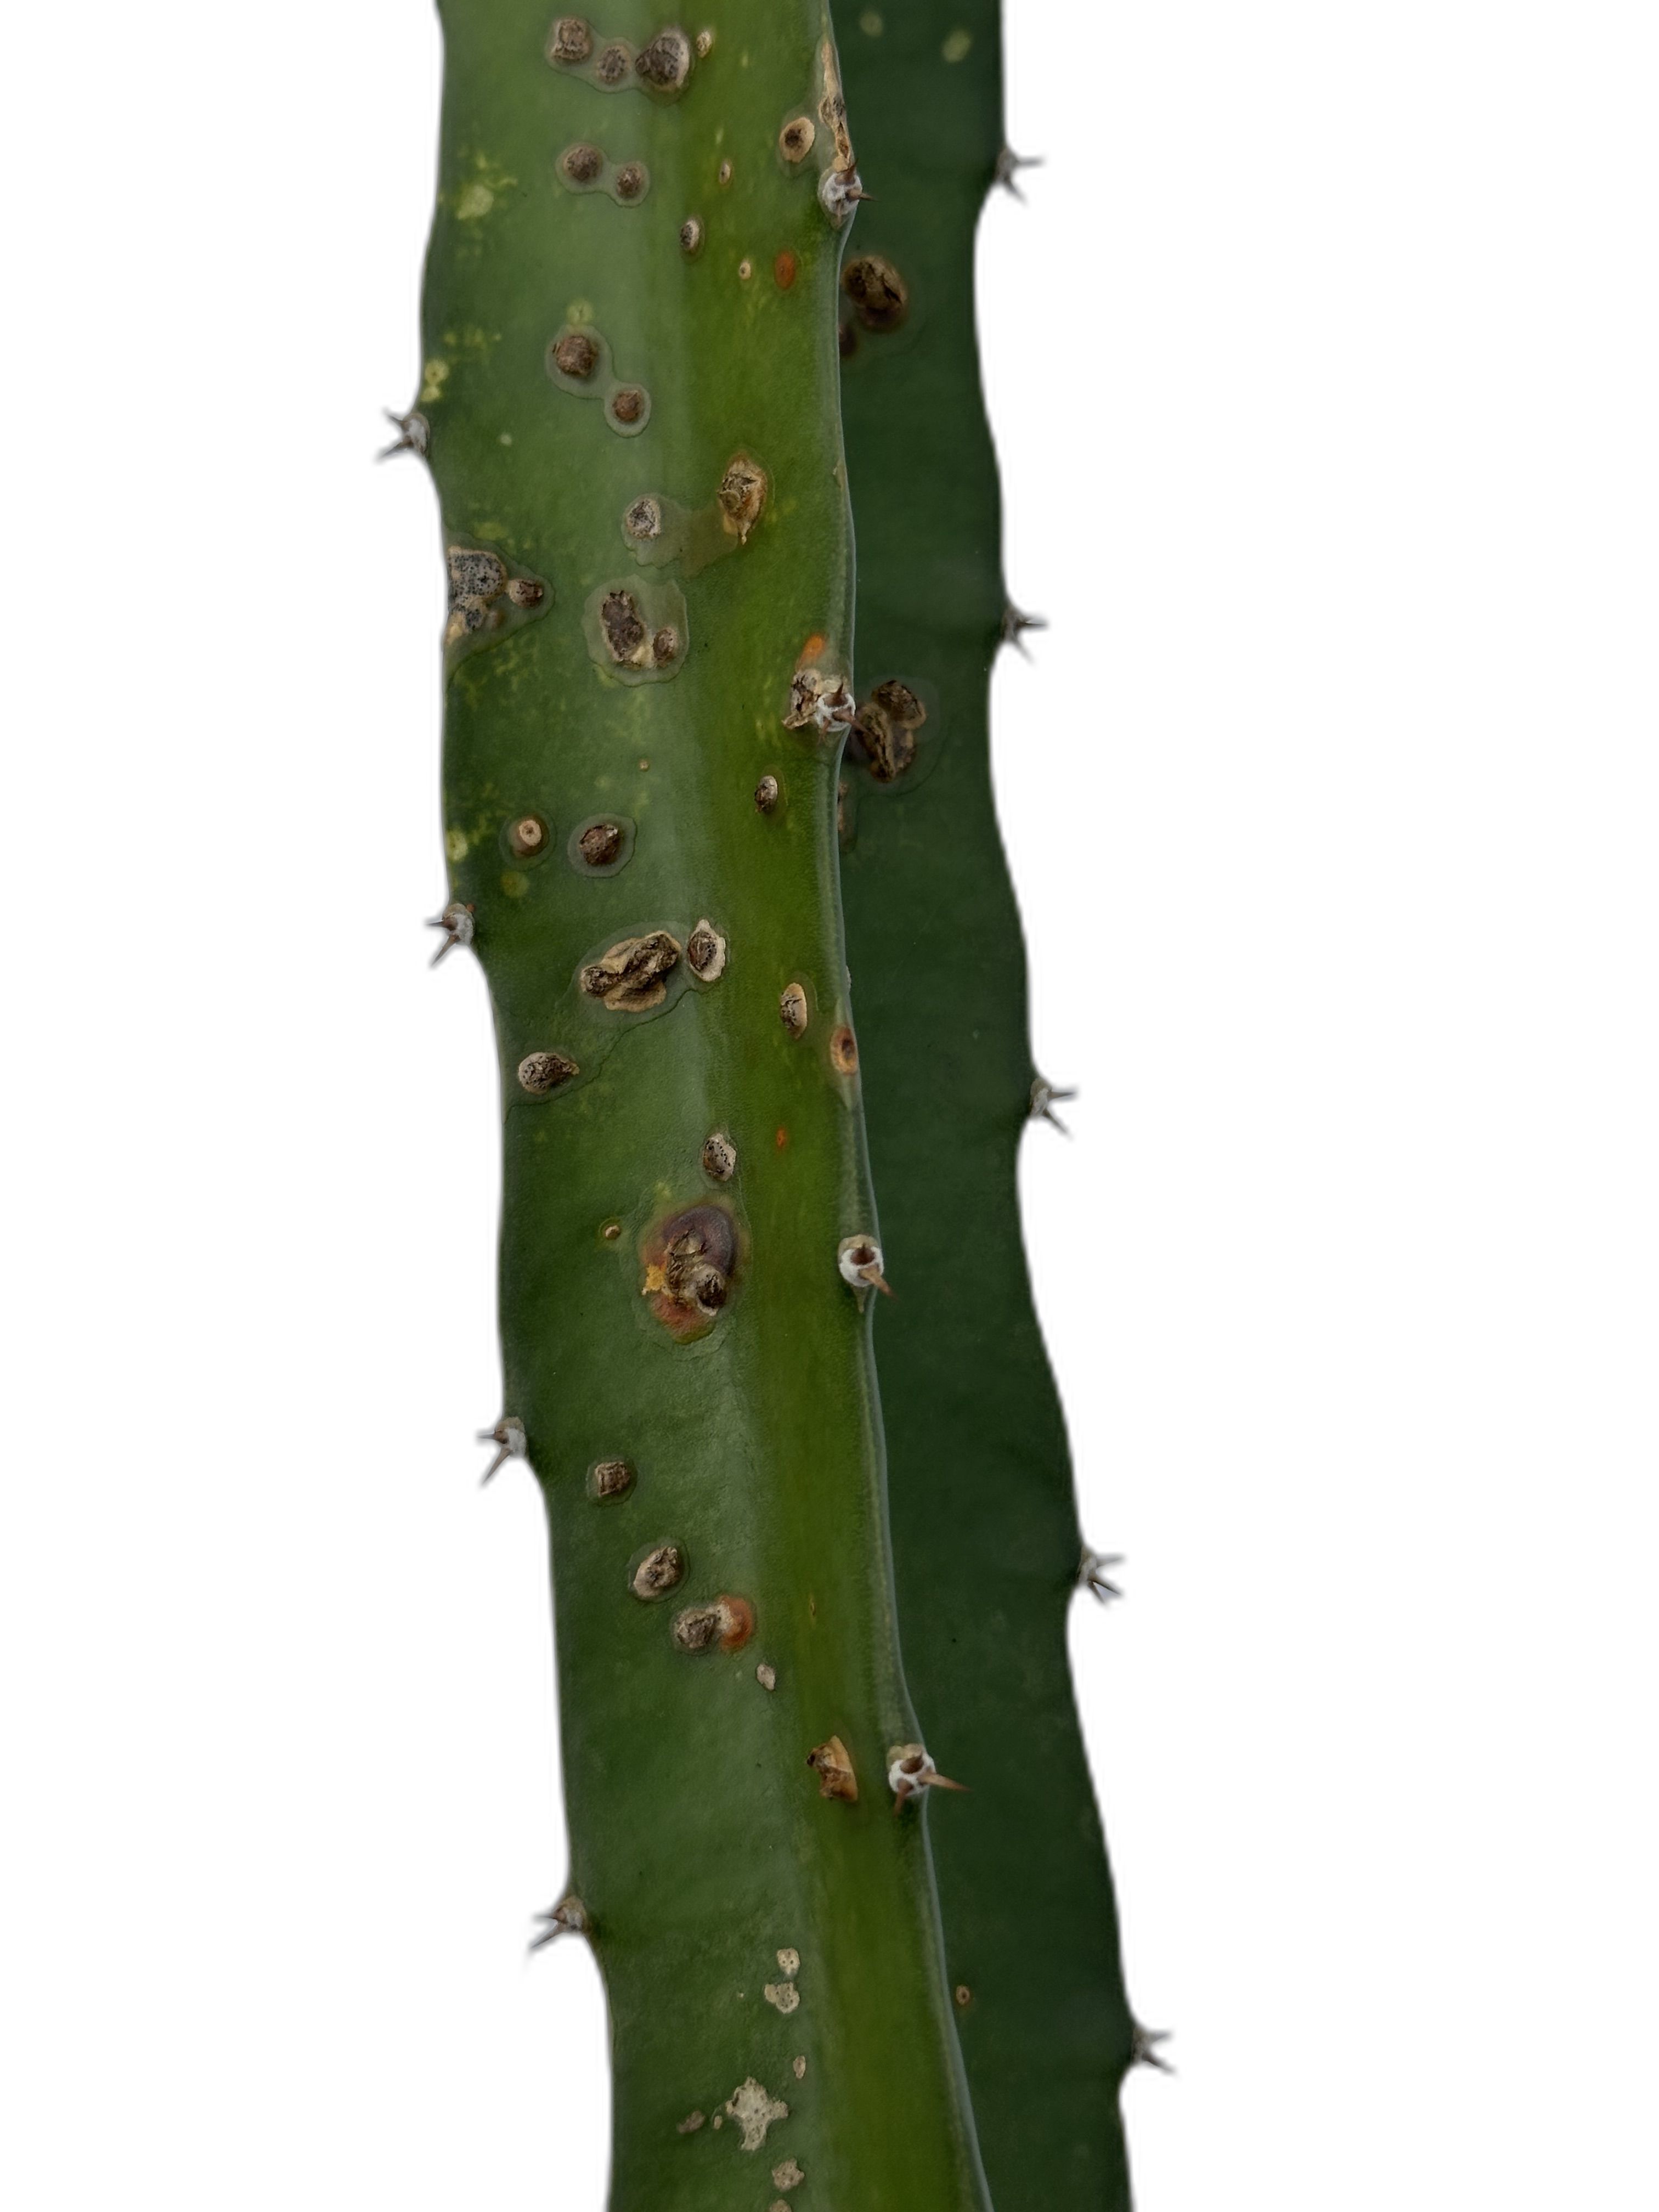
Label: Bad leaf